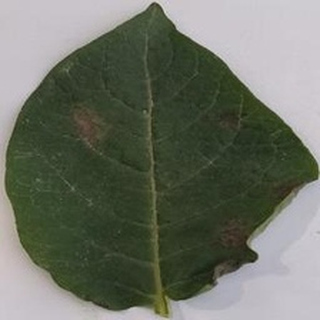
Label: potato_late_blight